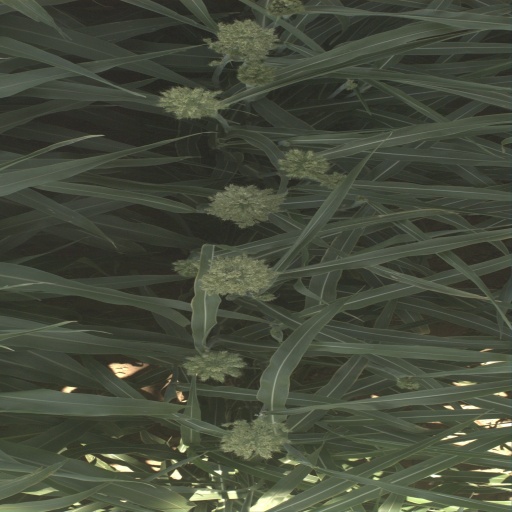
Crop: sorghum